Telle Whitney

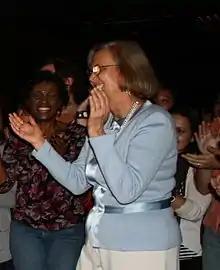
Whitney at Anita Borg event in 2010

In 2002, Whitney became President and CEO of the Anita Borg Institute for Women and Technology, then known as the Institute for Women and Technology. This was originally intended to be a temporary situation, while the organization searched for a replacement for Anita Borg, but ended up being a turning into a permanent role for Whitney.